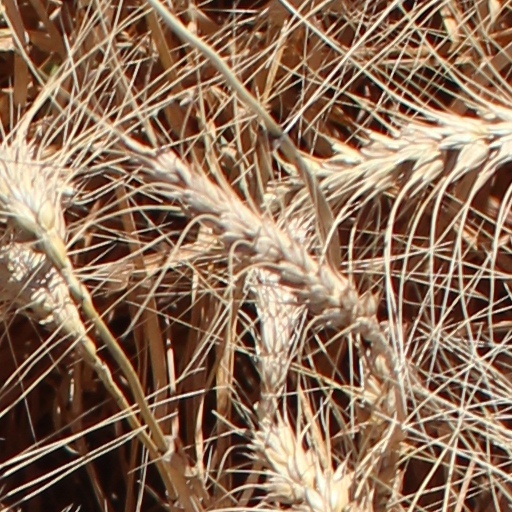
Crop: wheat